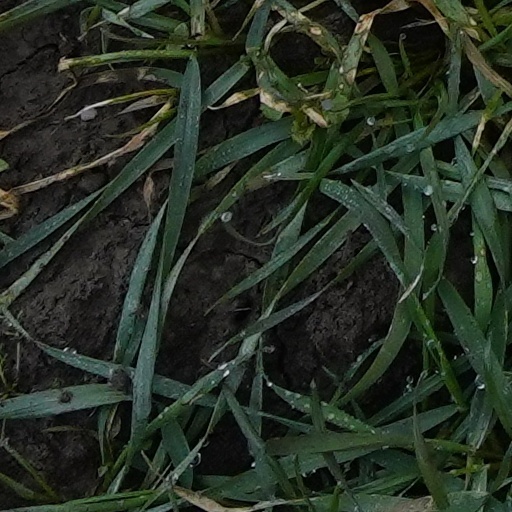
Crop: wheat